Bowed string instrument extended technique

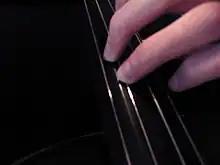
Cellist performing a buzz pizzicato. Note the fingernail placed parallel to the string.

Buzz pizzicato is created by placing a left hand finger parallel to the string and plucking the string forcefully so that the plucked string buzzes against the fingerboard. An example of this can be found at the beginning of Zhou Long's Song of the Ch’in (1982).